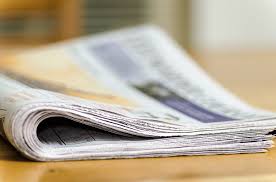
Label: paper